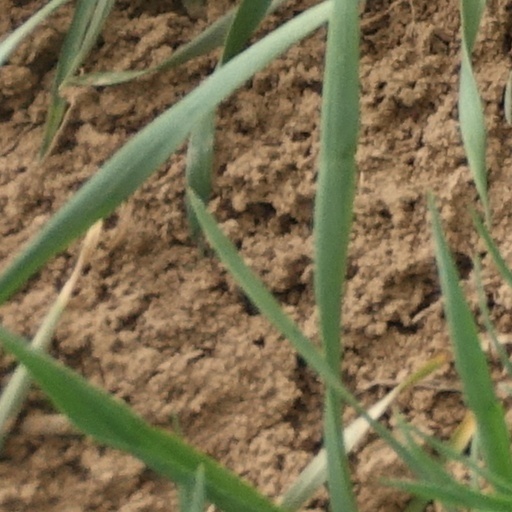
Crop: wheat